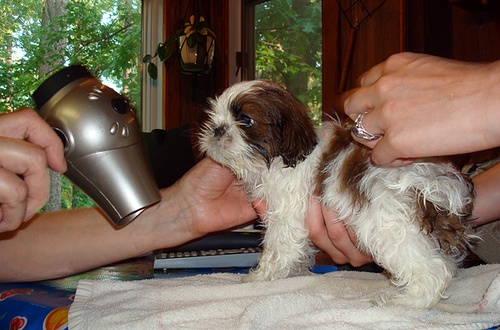
A small brown and white dog being groomed.
Small dog being groomed and dried by two sets of hands.
a small puppy on a towel with people holding it
Two people are using a hair drier on a small dog.
A small wet dog getting blown by an air dryer.